Bubba Wallace

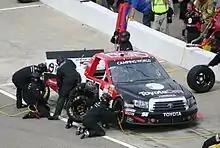
Wallace on pit road at Rockingham in 2013

Wallace finished 6th in the season opener at Daytona. He got his first top 3 of the season at California Speedway, in which he claimed 3rd after a dramatic final lap saw long time leader Kyle Busch blow a tyre giving the lead to Daniel Suarez temporarily as he would then run out of fuel just after passing Busch which then gave Busch back the lead, who was ultimately overtaken by Austin Dillon who would go onto win and Wallace would overtake Suarez, matching his career best finish, at the time, of 3rd. Wallace then earned his best career finish at Dover International Speedway finishing 2nd to the dominant Erik Jones but at the end of the season dropped to 11th overall in the points. Wallace did make the inaugural Xfinity Series chase and made it to the round of 8 before being eliminated after the penultimate race at Phoenix.